Nicholas Latifi

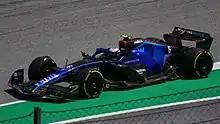
Latifi at the 2022 Austrian Grand Prix; he would fail to finish the race.

Williams retained Latifi and Russell for the season. At round two, the , Latifi advanced to Q2 and achieved his career-best qualifying position with 14th place; however, he retired after colliding with Nikita Mazepin, who was in his blind spot. At the , Latifi finished 16th after nearly crashing on the final lap. For his first-ever , Latifi sported a one-off helmet to celebrate Williams' 750th race. He finished the race in 15th place without water, having failed to connect his drinks tube before the race.